Port Fitzroy

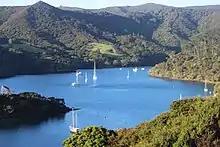
Port Fitzroy

Port Fitzroy is a harbour and coastal community on Great Barrier Island in New Zealand's Hauraki Gulf.